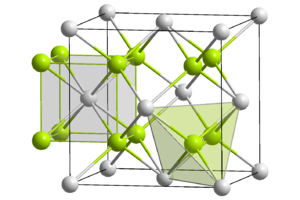
Les actinides sont une famille du tableau périodique comprenant les 15 éléments chimiques allant de l'actinium au lawrencium. Ces métaux lourds tirent leur nom de l'actinium, premier de la famille, en raison de leurs propriétés chimiques apparentées. On les désigne parfois sous le symbole chimique collectif An, qui représente alors n'importe quel actinide. Ce sont tous des éléments du bloc f, hormis le lawrencium, qui appartient au bloc d. Contrairement aux lanthanides, qui appartiennent également au bloc f, les actinides présentent un nombre de valences sensiblement plus variable. Ils ont tous un rayon atomique et un rayon ionique élevés, et leurs propriétés physiques sont particulièrement diversifiées. Ainsi, alors que les actinides de numéro atomique élevé se comportent chimiquement comme des lanthanides, ceux du début de la famille, allant du thorium au neptunium, ont une chimie évoquant par certains aspects celle des métaux de transition.
Le dioxyde d'uranium, ou oxyde d'uranium(IV), est l'oxyde d'uranium de formule chimique UO₂. C'est un solide noir dont la maille cristalline est constituée d'atomes d'uranium en sous-réseau cubique à faces centrées et d'atomes d'oxygène en sous-réseau cubique.
Le siliciure de magnésium, Mg₂Si, est un composé inorganique composé de magnésium et de silicium. Sous forme de poudre, le siliciure de magnésium a une couleur bleu foncé ou légèrement violette.
Le fluorure de strontium est un composé chimique de formule SrF₂. C'est un solide blanc brillant de structure cristalline semblable à celle de la fluorite. Il fond à 1 477 °C et bout à 2 460 °C. Il est irritant pour la peau et les yeux, et est nocif lorsqu'il est inhalé ou absorbé.